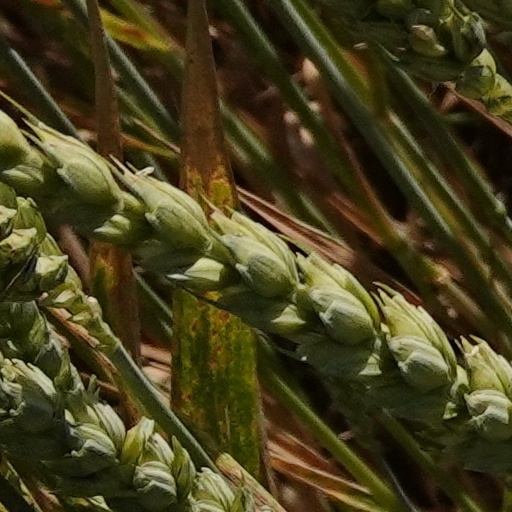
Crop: wheat